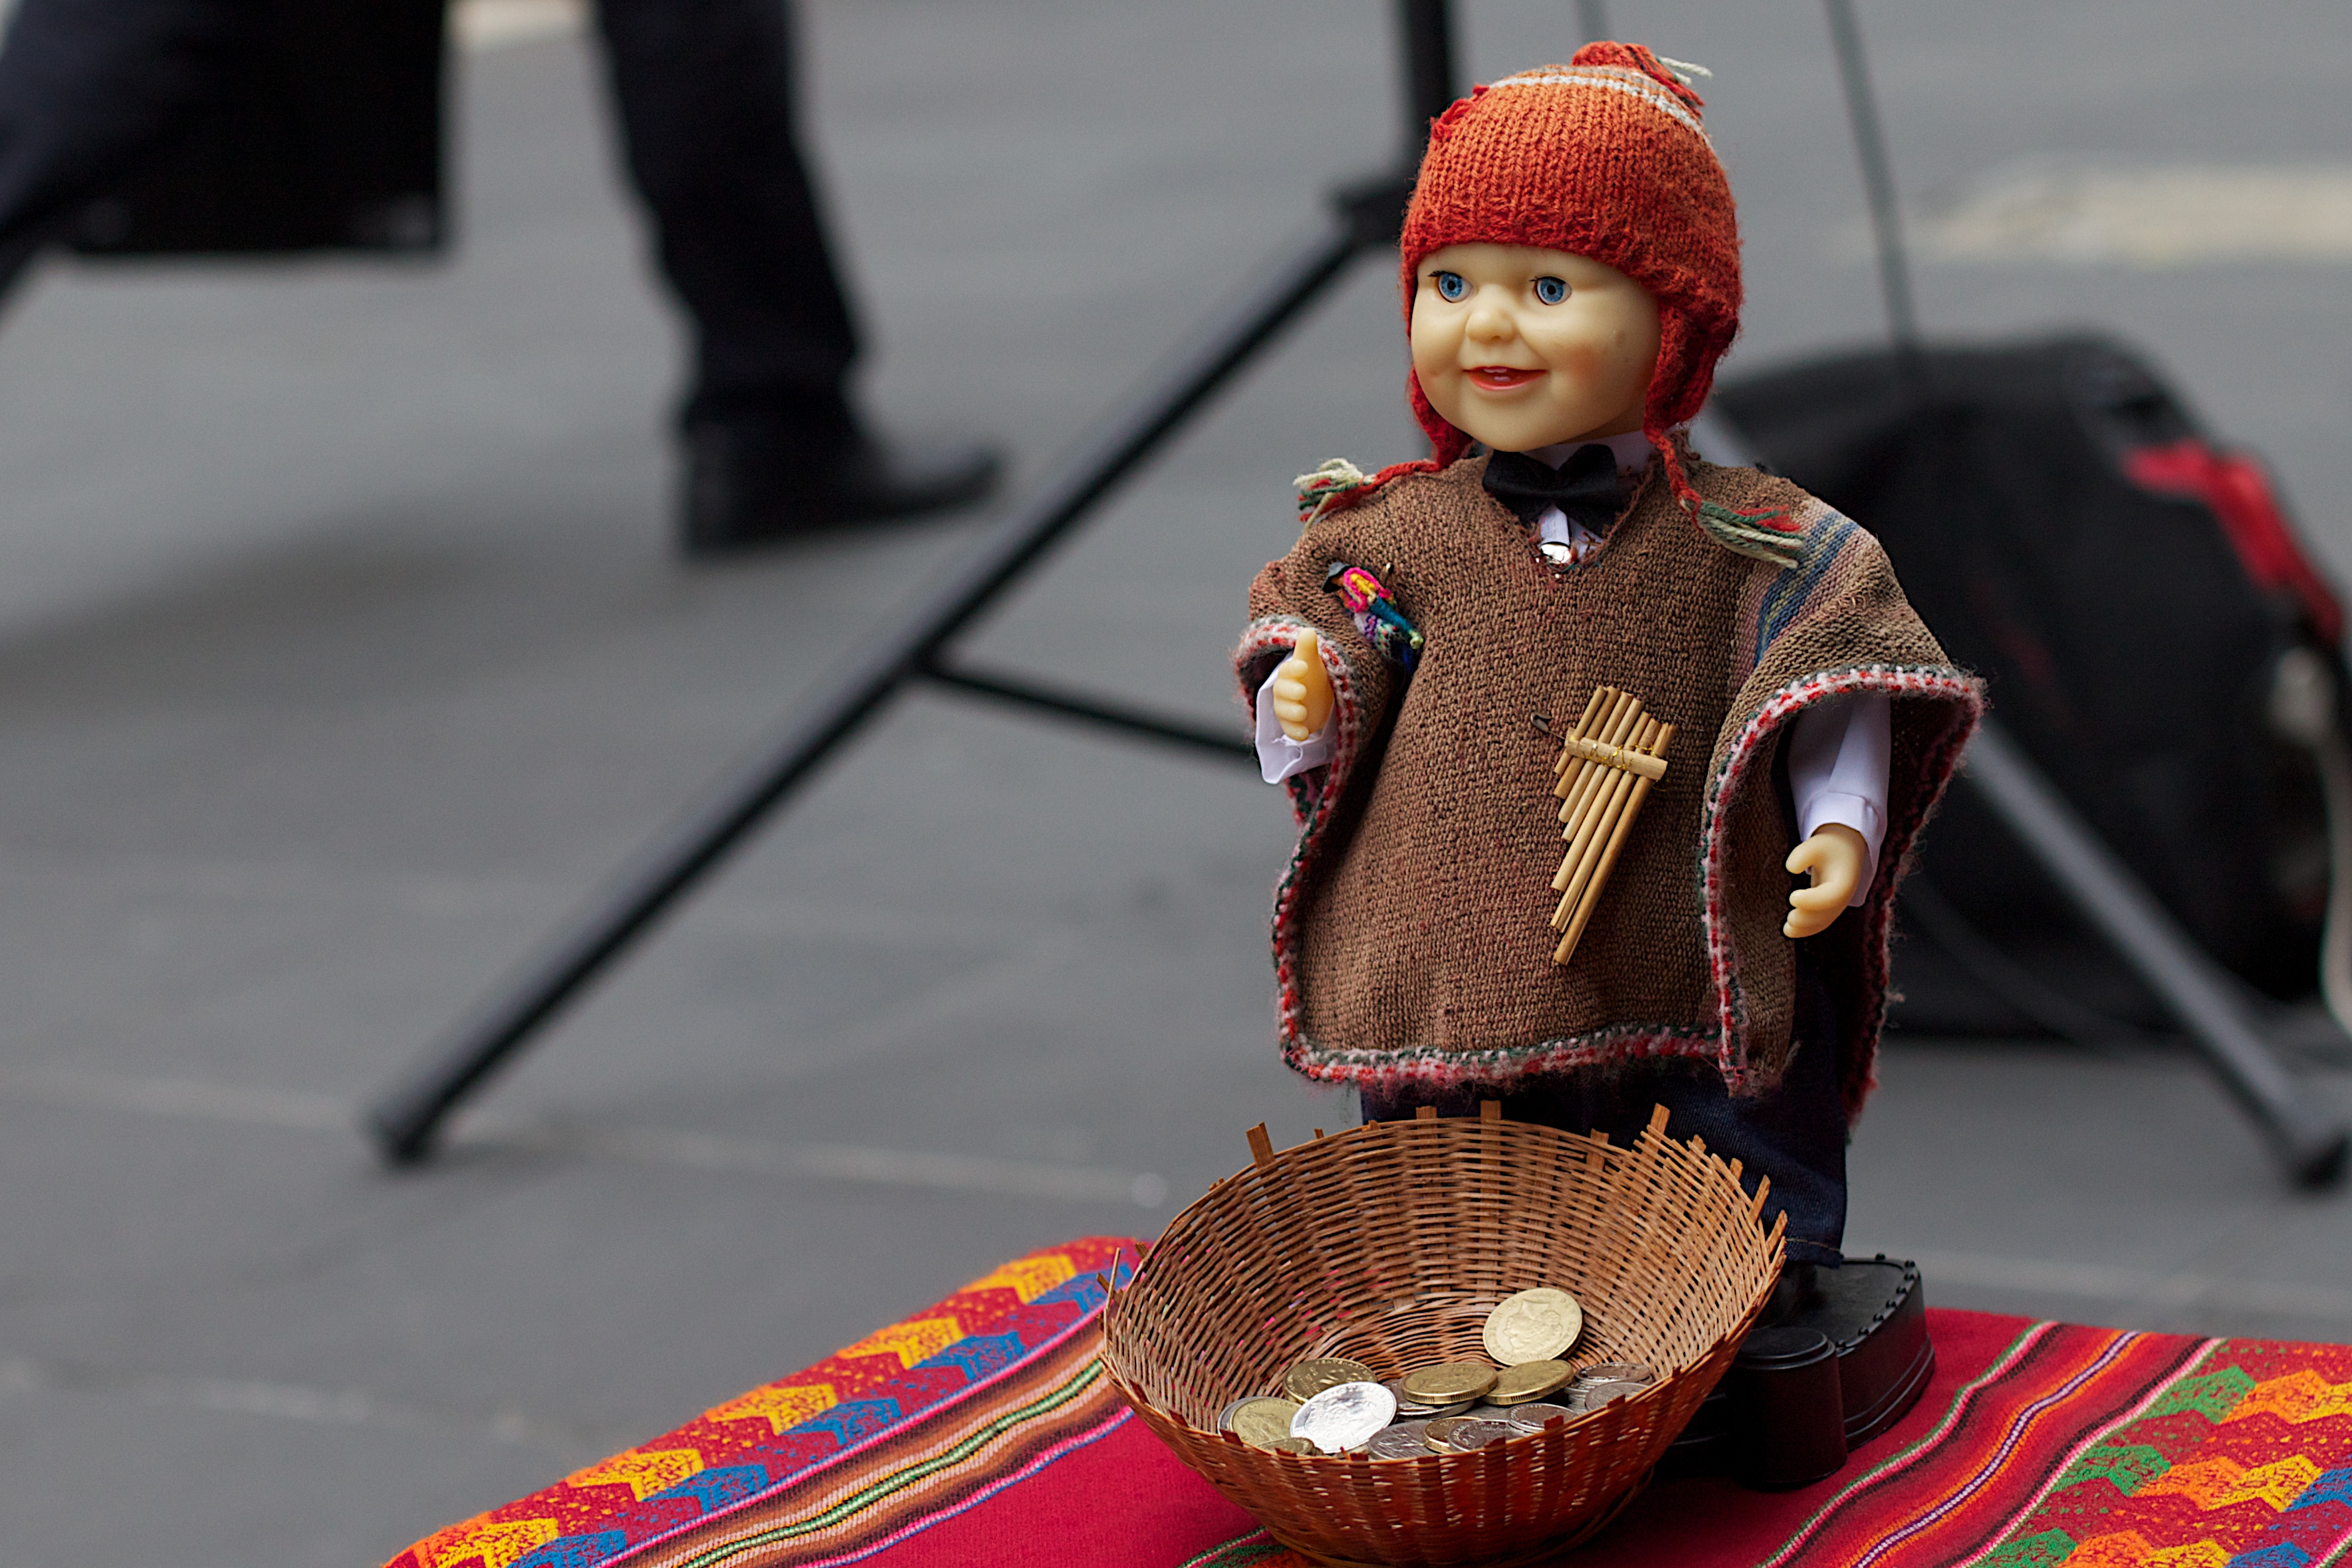
fashion, clothing, toy, festival, tradition, 2011365, auodyssey